Kevin Sullivan (footballer)

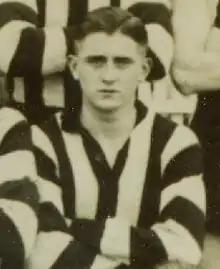
Sullivan in 1941

Kevin Barry Sullivan (9 September 1922 – 24 January 1972) was an Australian rules footballer who played with Collingwood in the Victorian Football League (VFL).